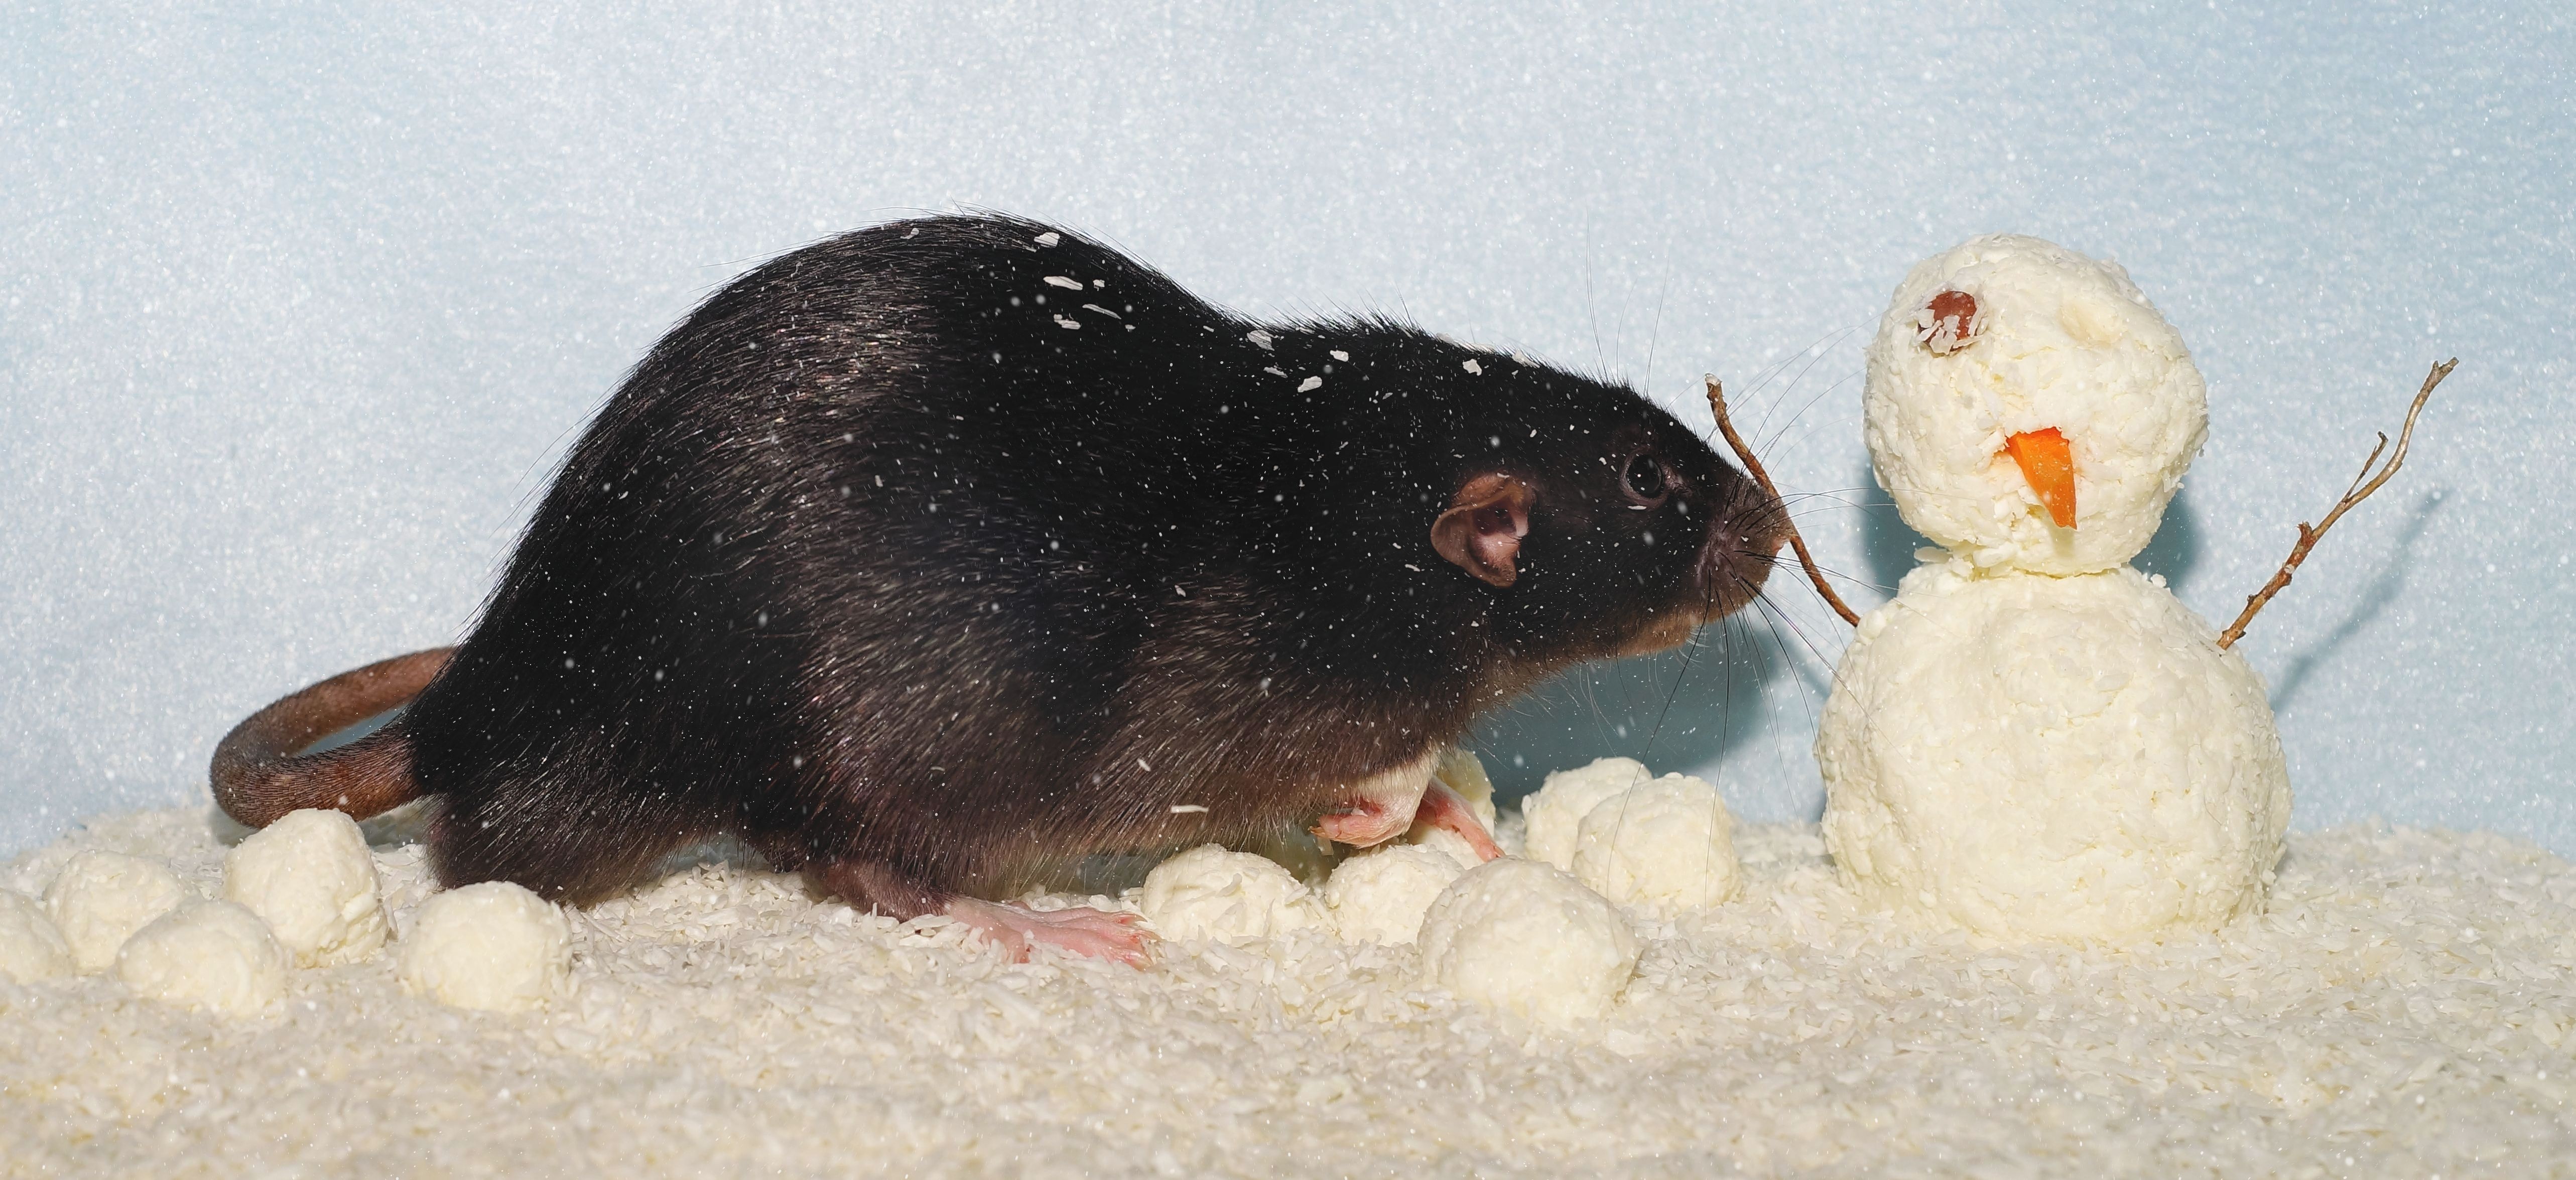
mouse, animal, cute, pet, fur, portrait, studio, mammal, black, rodent, fauna, rat, whiskers, vertebrate, beautiful, nager, pest, curious, animal world, wildlife photography, males, animal portrait, interested, gerbil, muridae, snow simulation